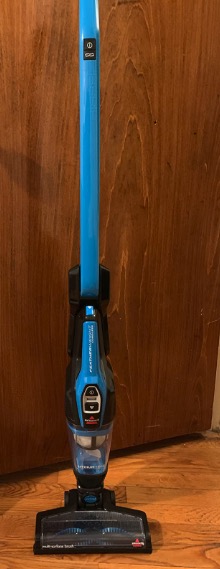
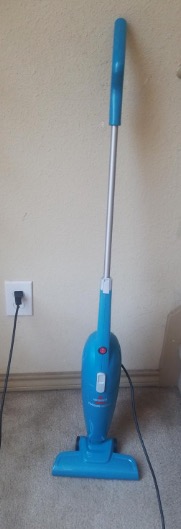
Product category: items_vacuum
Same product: no